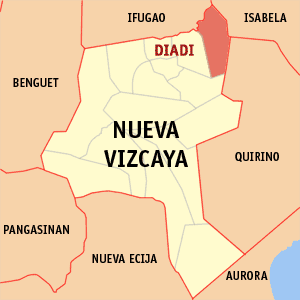
Diadi est une municipalité de la province de Nueva Vizcaya, aux Philippines.